82nd Aerial Targets Squadron

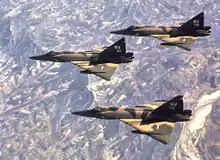
82nd Fighter-Interceptor Squadron F-102s over South Korea 1970 on rotation from Naha AB, Okinawa

During the Cold War, the 82nd Fighter-Interceptor Squadron was an Air Defense Command tenant unit based at Travis Air Force Base, California.